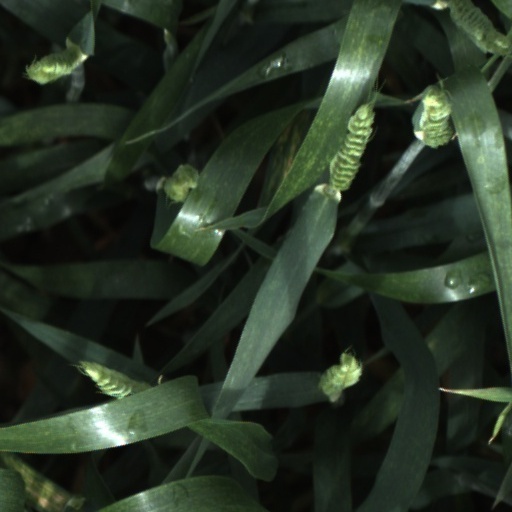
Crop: wheat